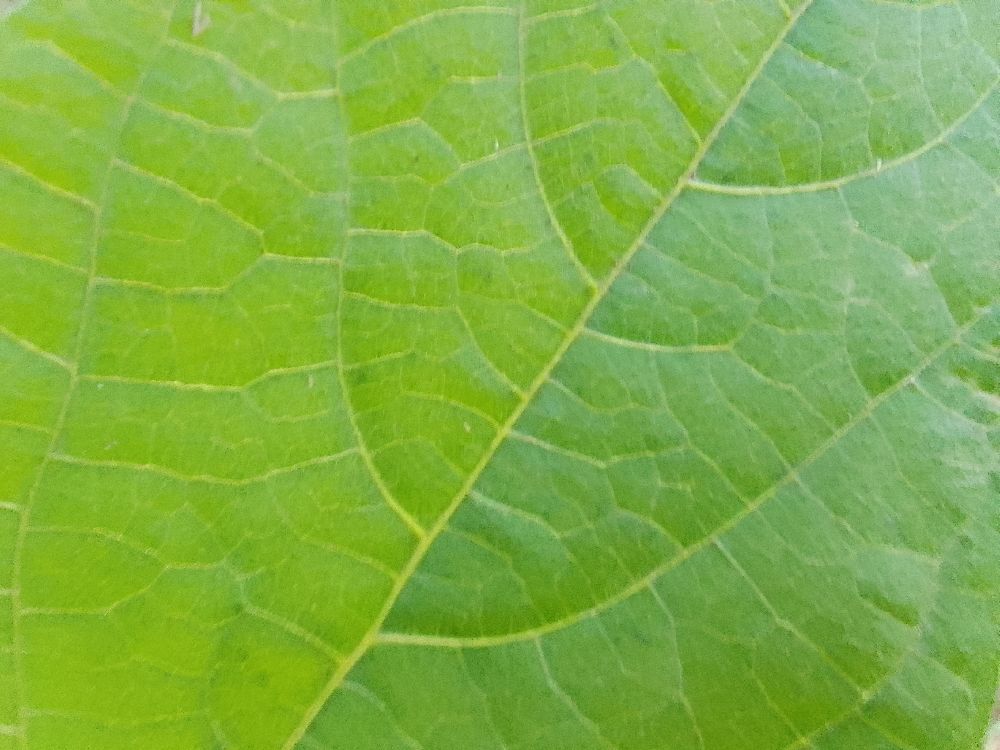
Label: healthy